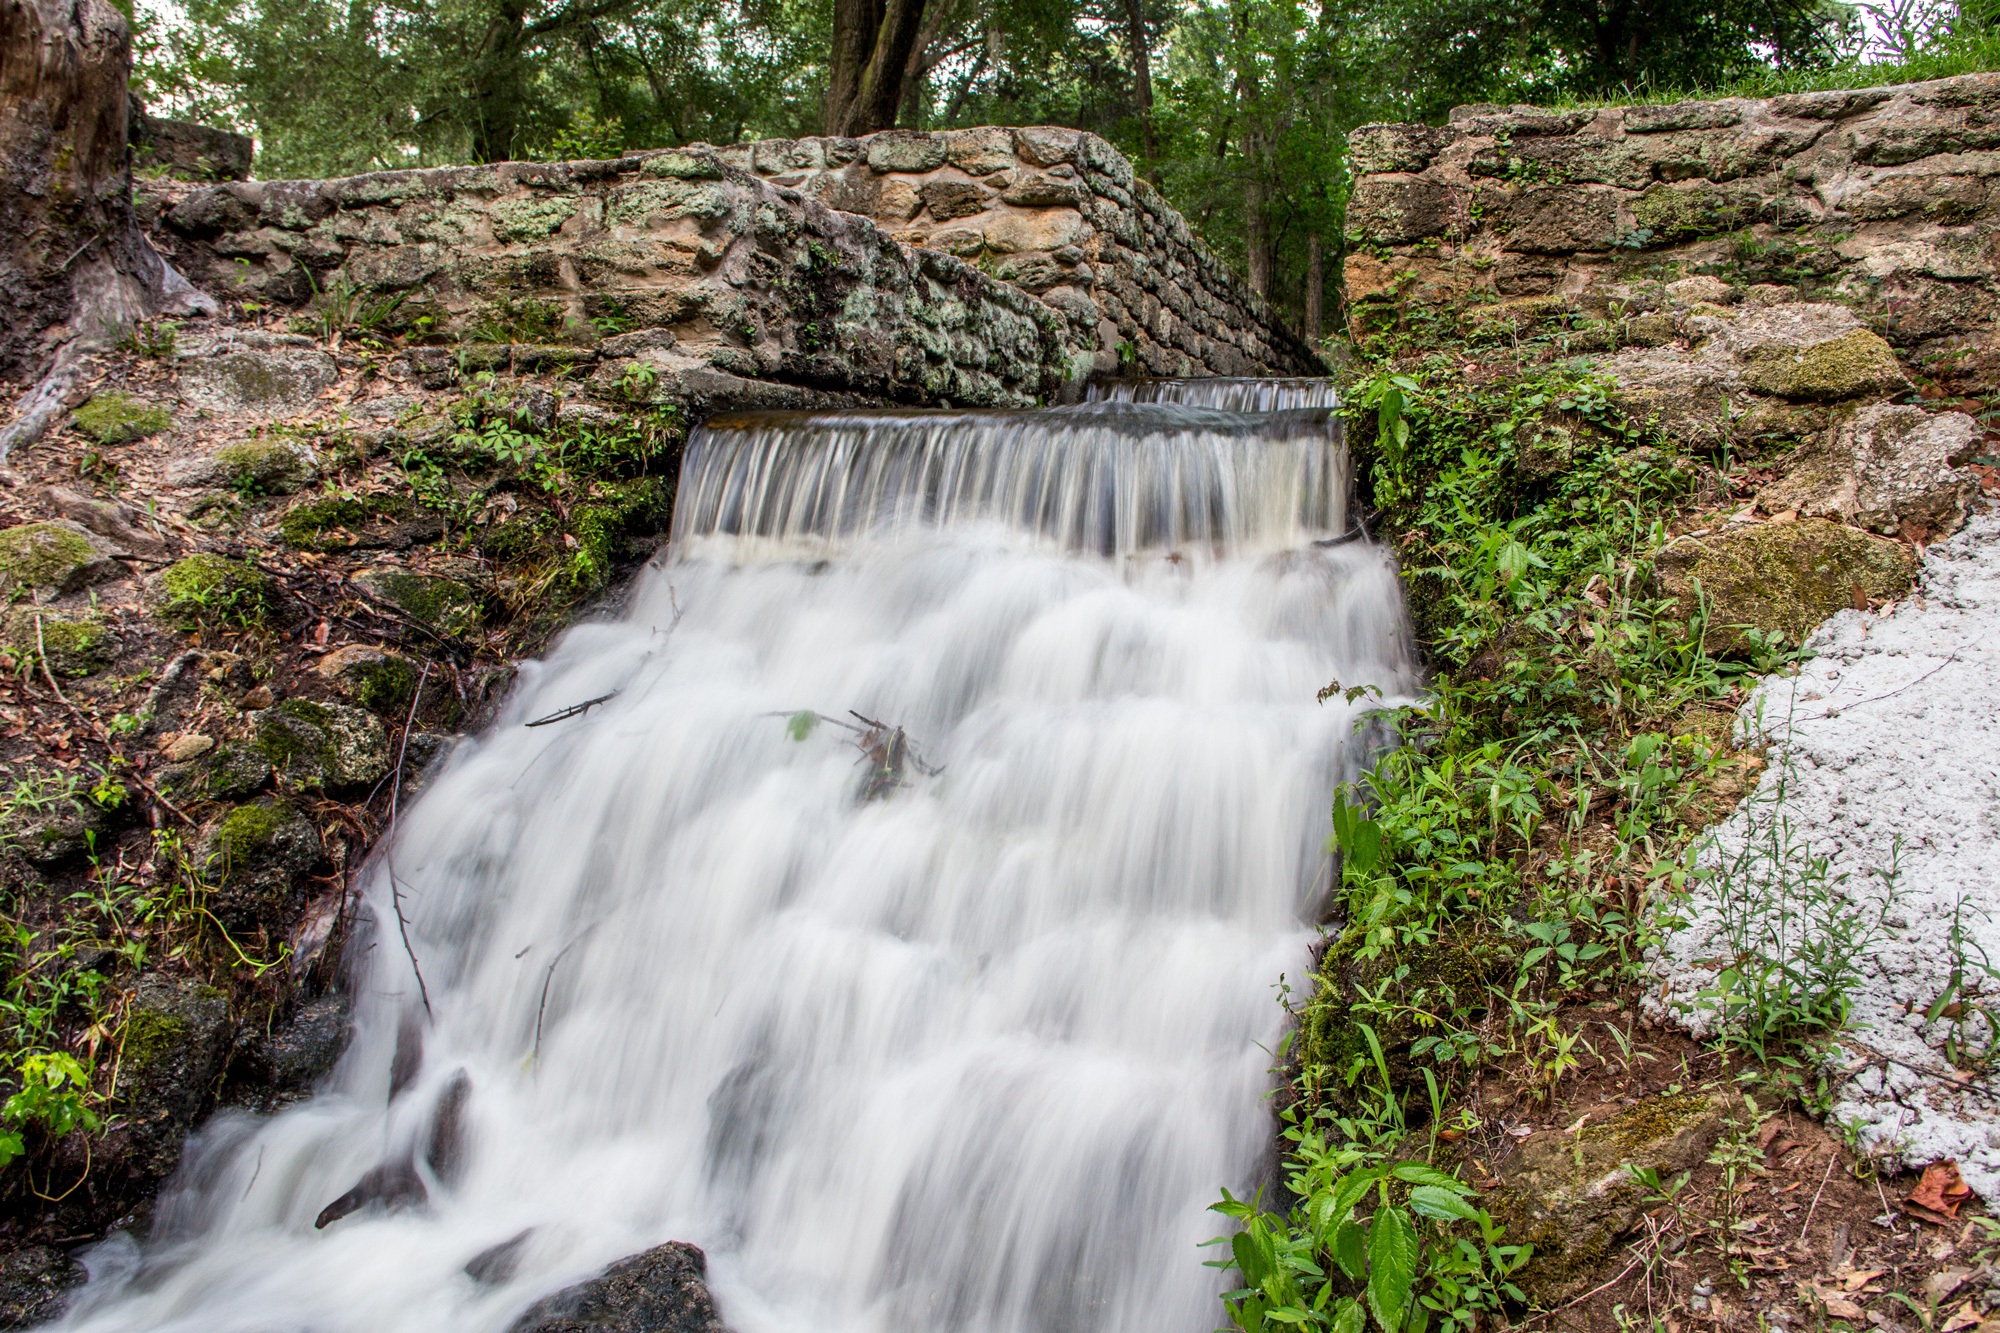
landscape, water, nature, forest, rock, waterfall, creek, blur, fall, wet, river, stone, motion, stream, flow, flowing, natural, autumn, rapid, blurred, body of water, outdoors, wasserfall, woodland, water feature, watercourse